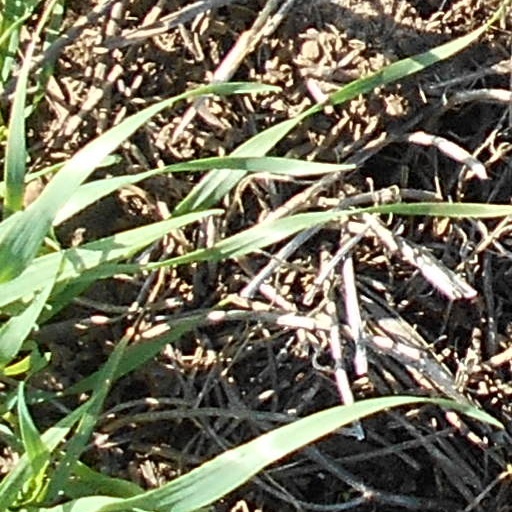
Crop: wheat